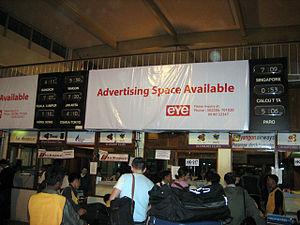
L'aéroport international de Yangon a été construit en 1947 par la Calcutta Metropolitan Airports Authority. À l'époque, il était considéré comme le meilleur d'Asie du Sud-Est.